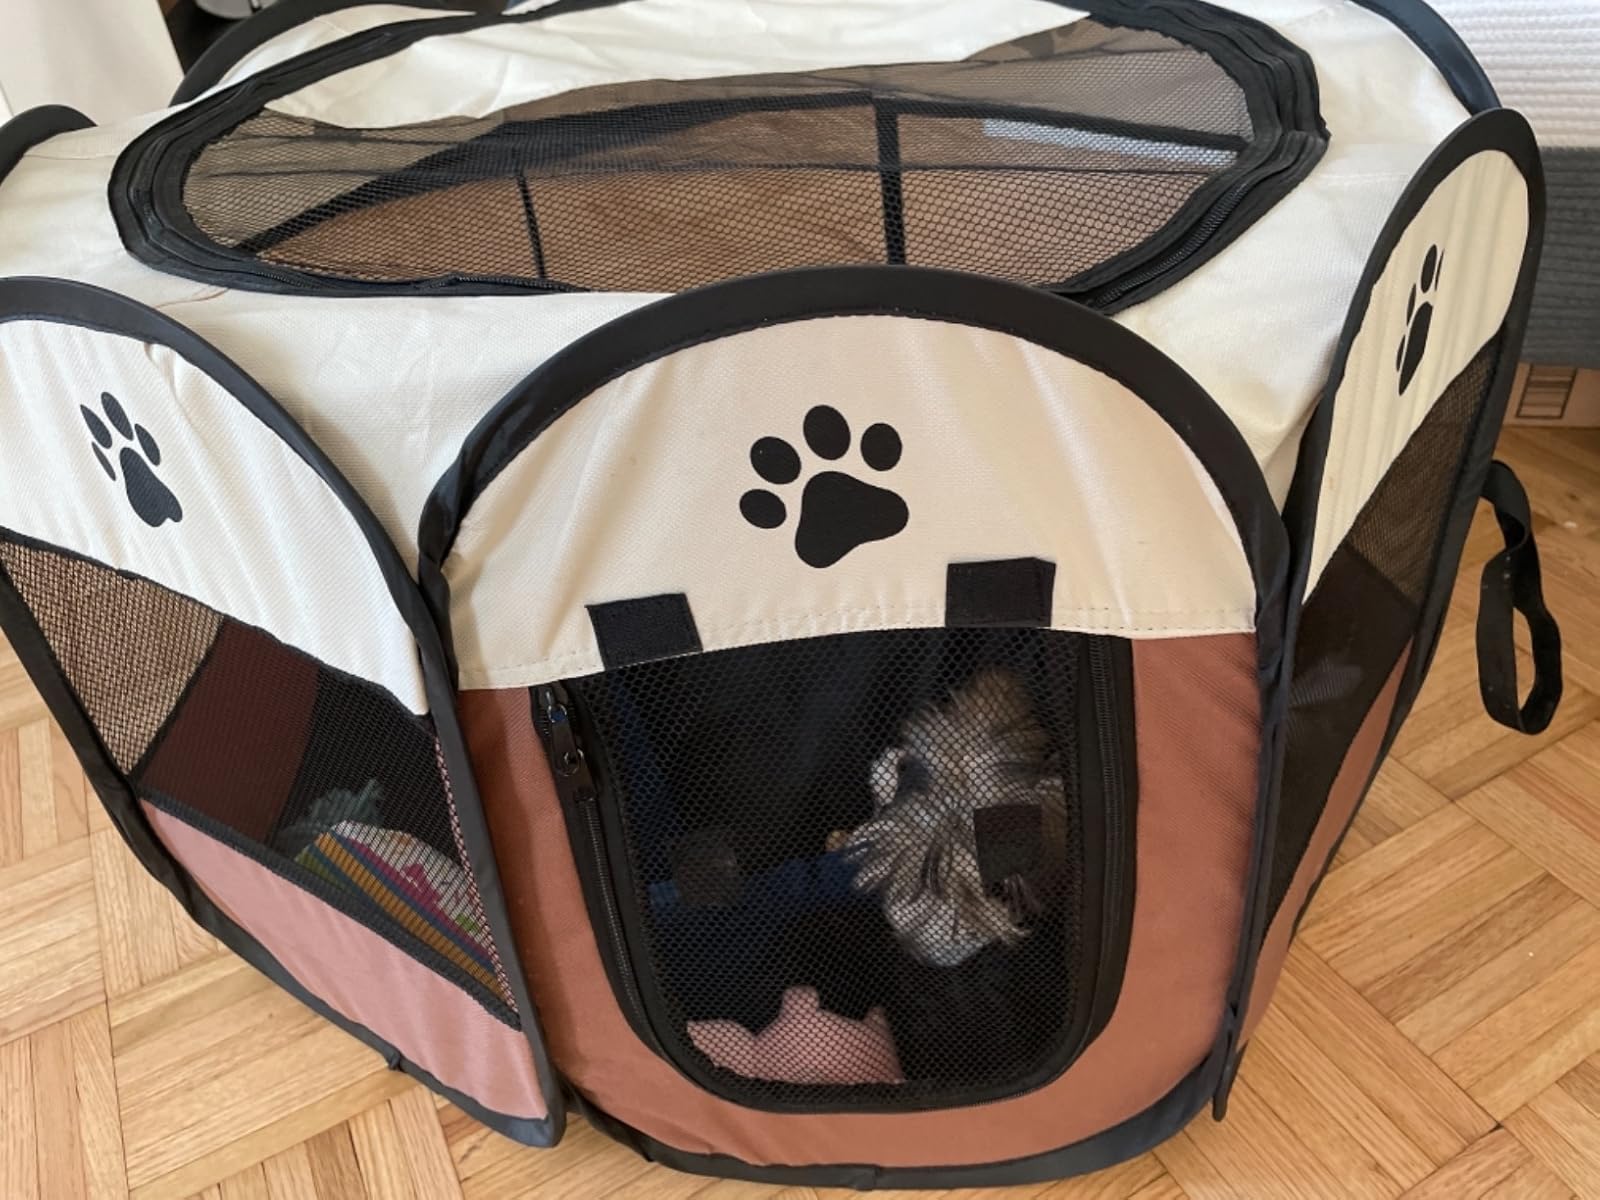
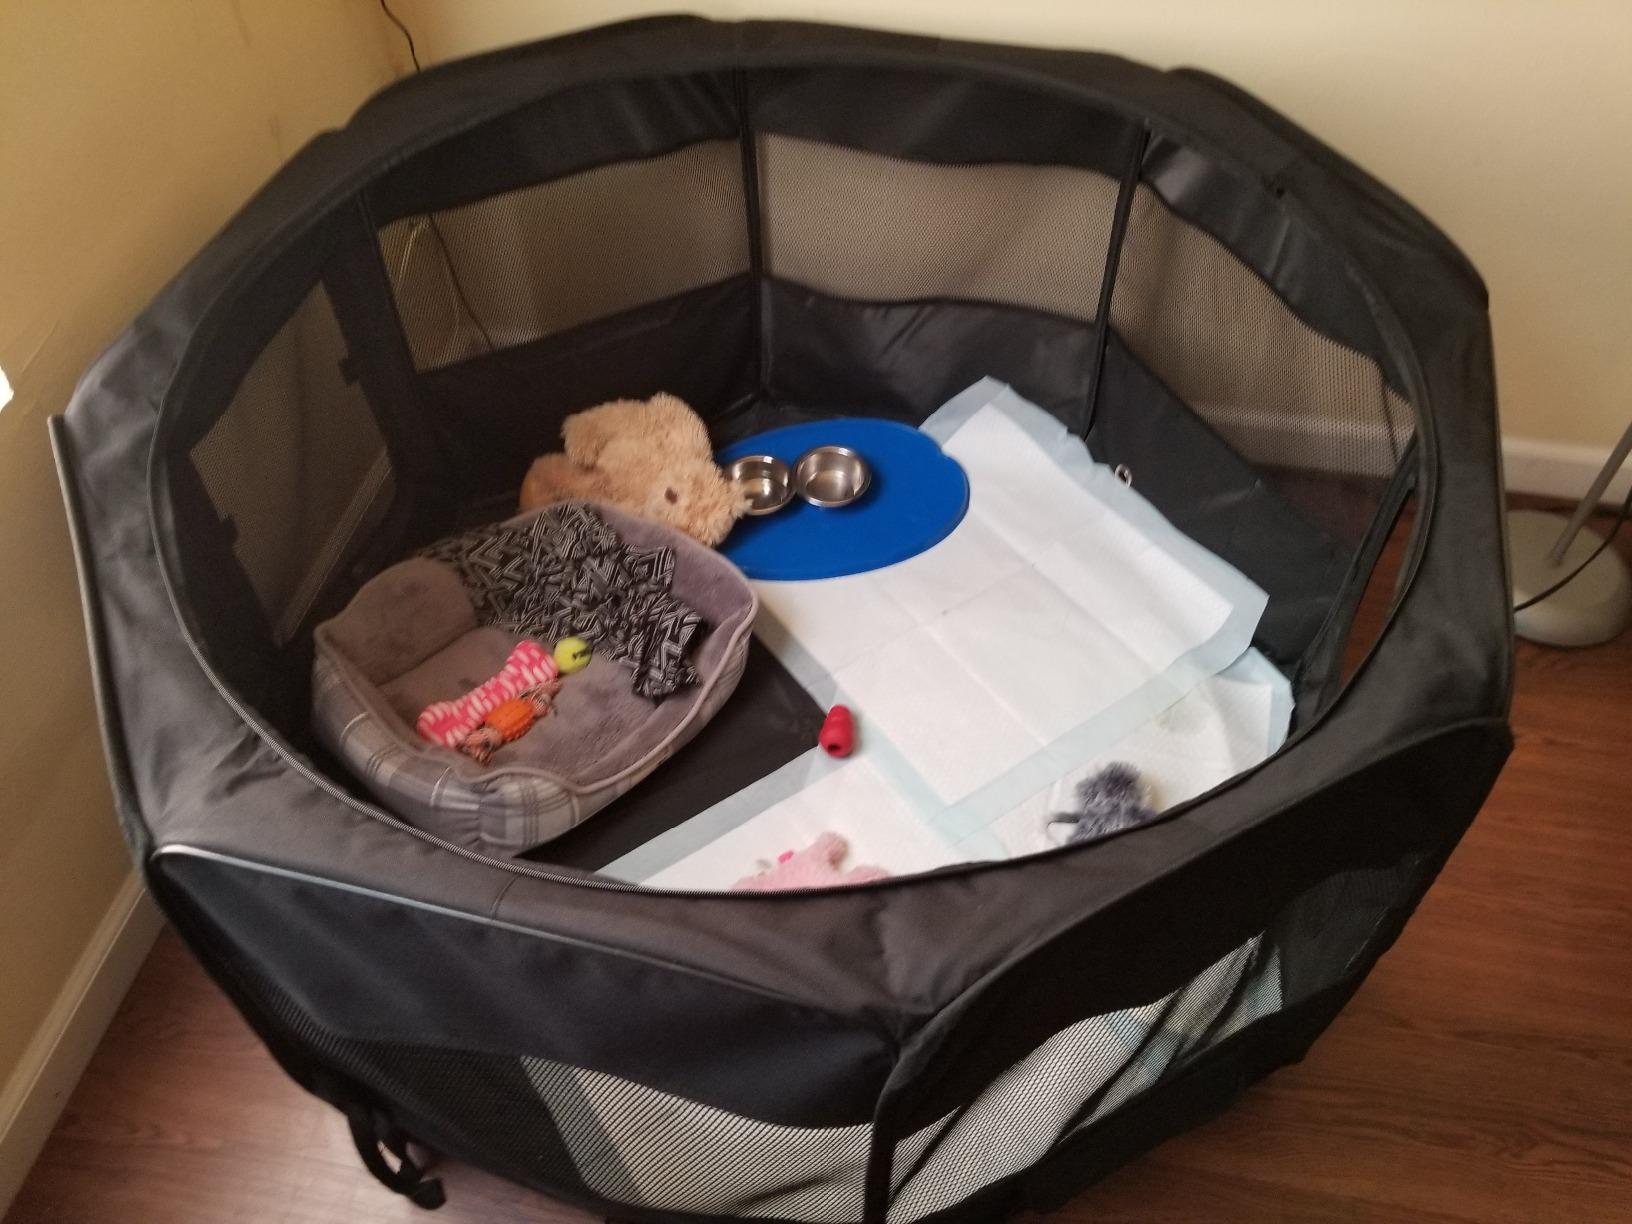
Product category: items_kennel
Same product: no